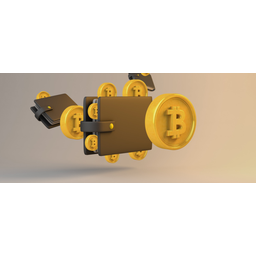
Label: paper